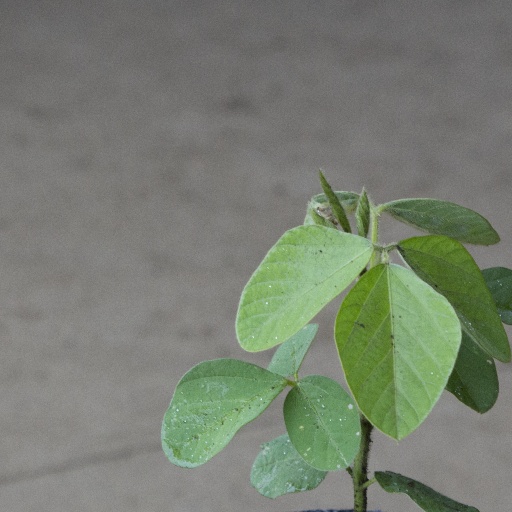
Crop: soybean